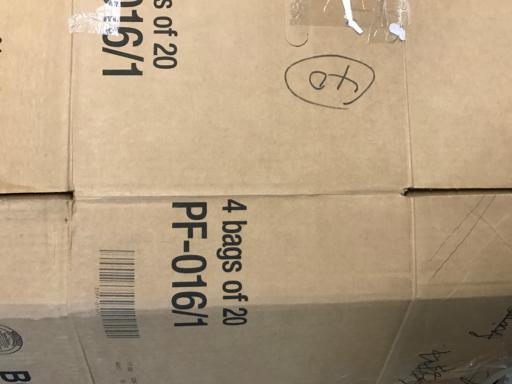
Label: cardboard